4th North Midland Brigade, Royal Field Artillery

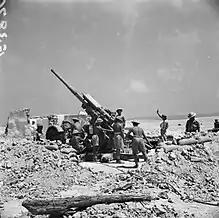
A 3.7-inch HAA gun in the Western Desert.

The rest of 68th (NM) HAA Rgt disembarked at Port Said in Egypt on 22 April 1941 with 200, 276 and 277 HAA Btys, under the command of Lt-Col F. Horlingham. It joined 2 AA Bde defending the Suez Canal and the harbours of Port Said and Port Suez at either end, which were vital to the flow of supplies and reinforcements to the army in the Western Desert. By October 1941, the Suez Canal defences had absorbed 72 HAA guns, while another 40 (including the eight 3.7-inch guns of 277 HAA Bty) were defending the port of Alexandria.